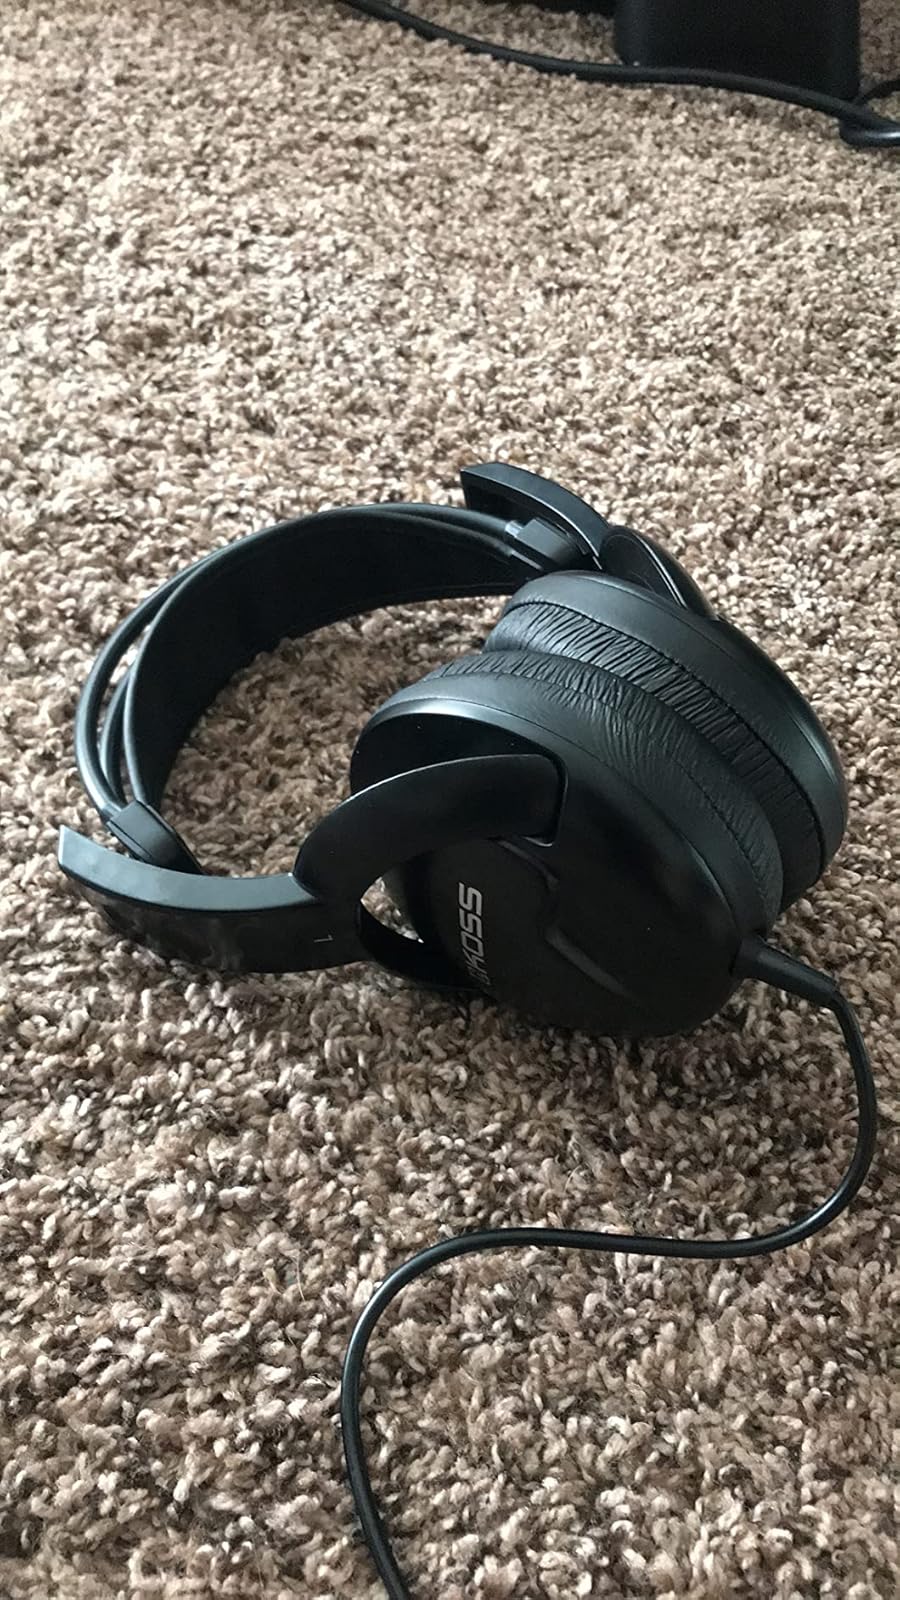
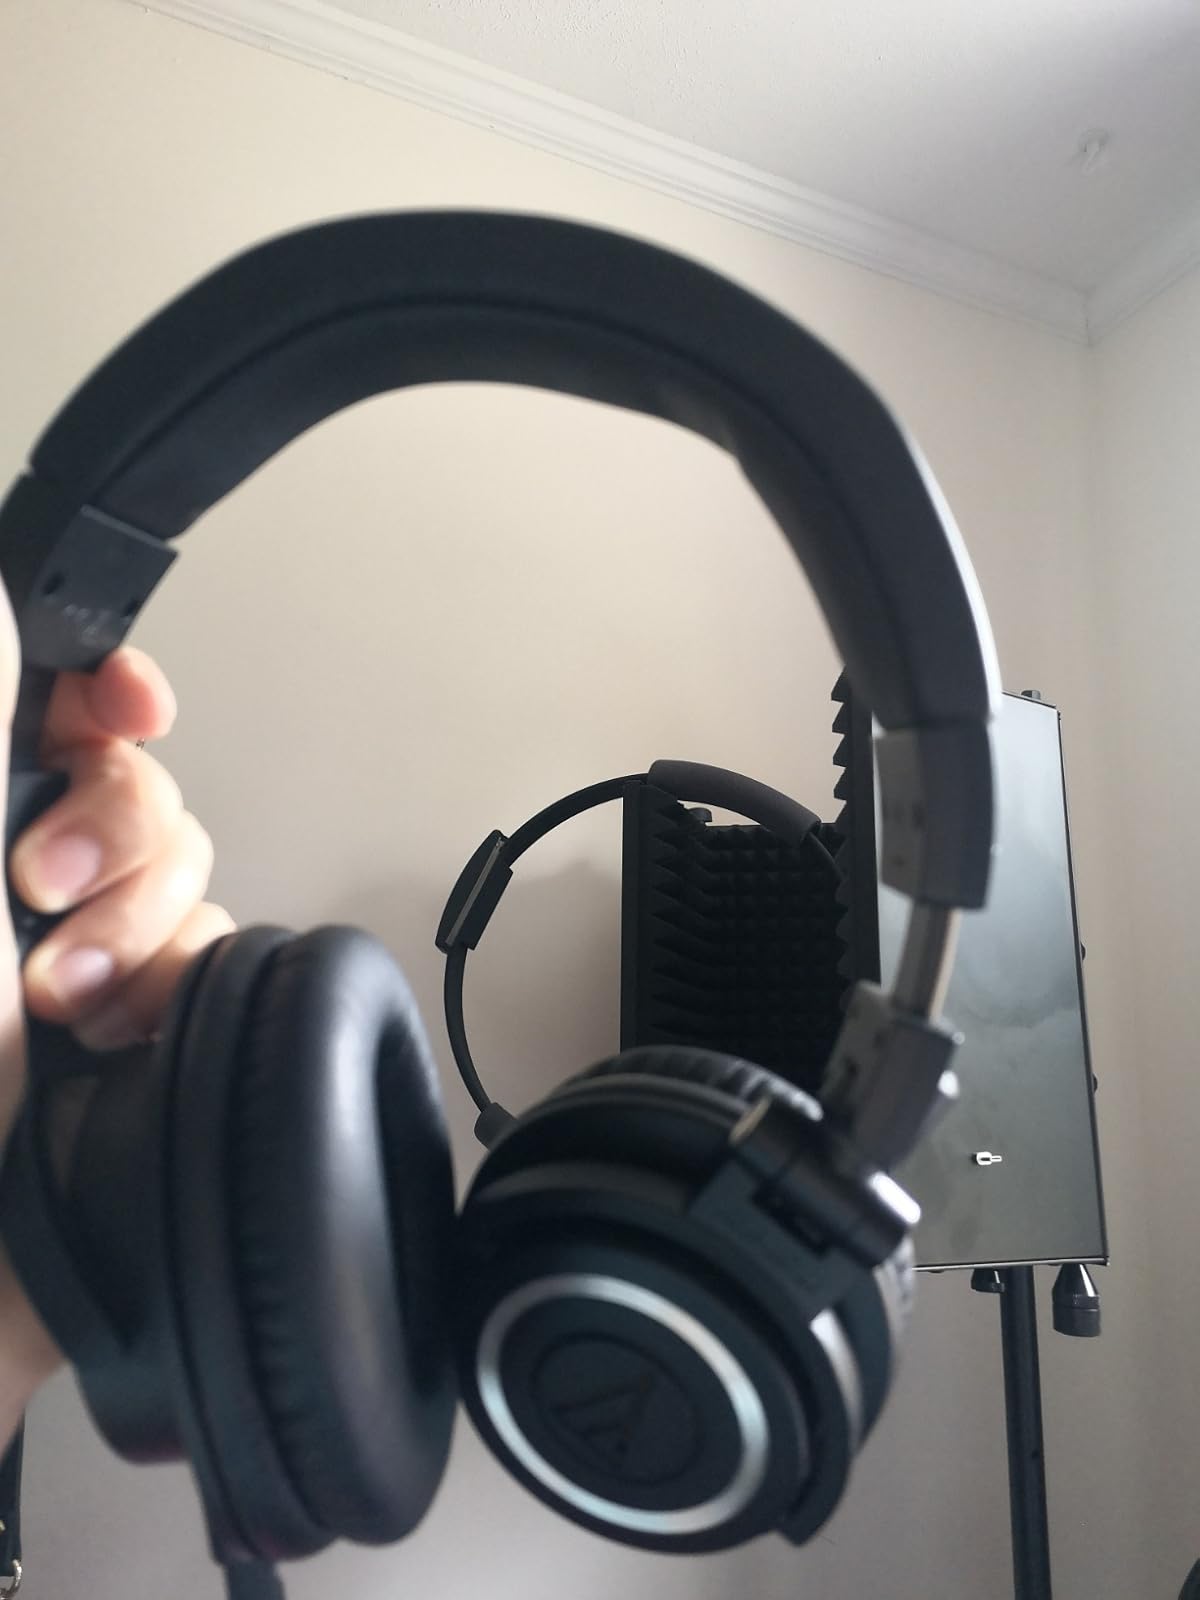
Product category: headphones
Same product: no